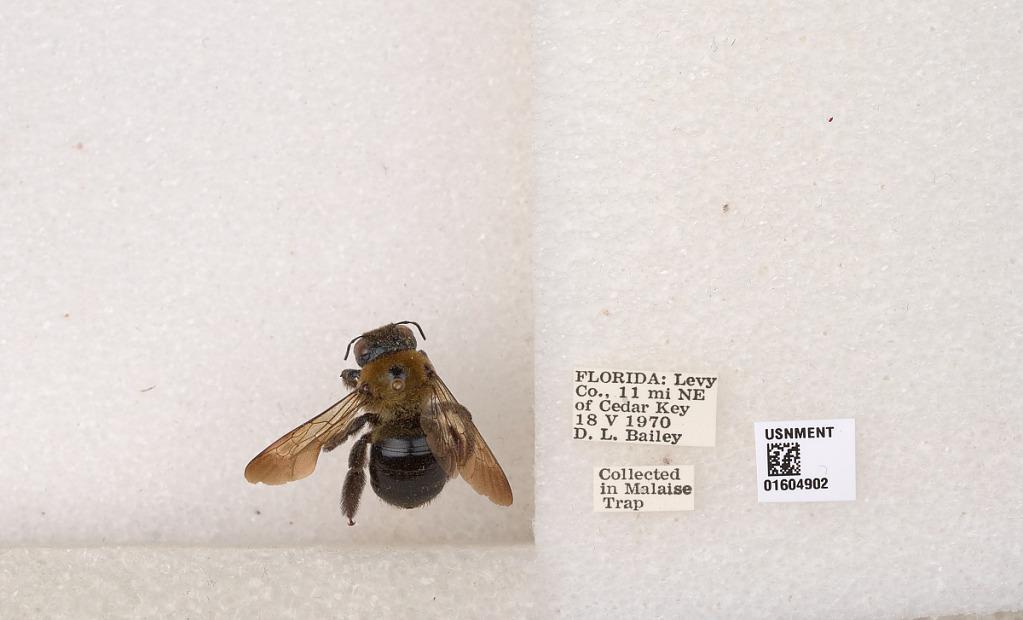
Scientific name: Xylocopa (Xylocopoides) virginica virginica (Linnaeus)
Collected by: D. Bailey
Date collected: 1970-5-18
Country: United States
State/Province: Florida
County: Levy
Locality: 11 miles northeast of Cedar Key
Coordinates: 29.2515, -82.9058